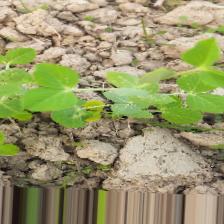
Label: Powdery Mildew